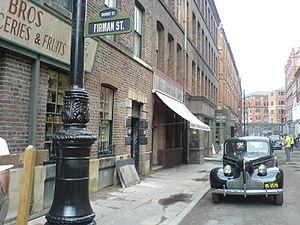
Captain America: First Avenger ou Capitaine America : Le Premier Vengeur au Québec est un film de super-héros américain réalisé par Joe Johnston, sorti en 2011. Il s'agit du 5ᵉ film de l'univers cinématographique Marvel et il fait partie de la phase I.